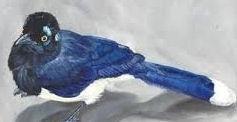
Species: PLUSH CRESTED JAY
Scientific name: CYANOCORAX CHRYSOPS
ImageNet parent category: jay